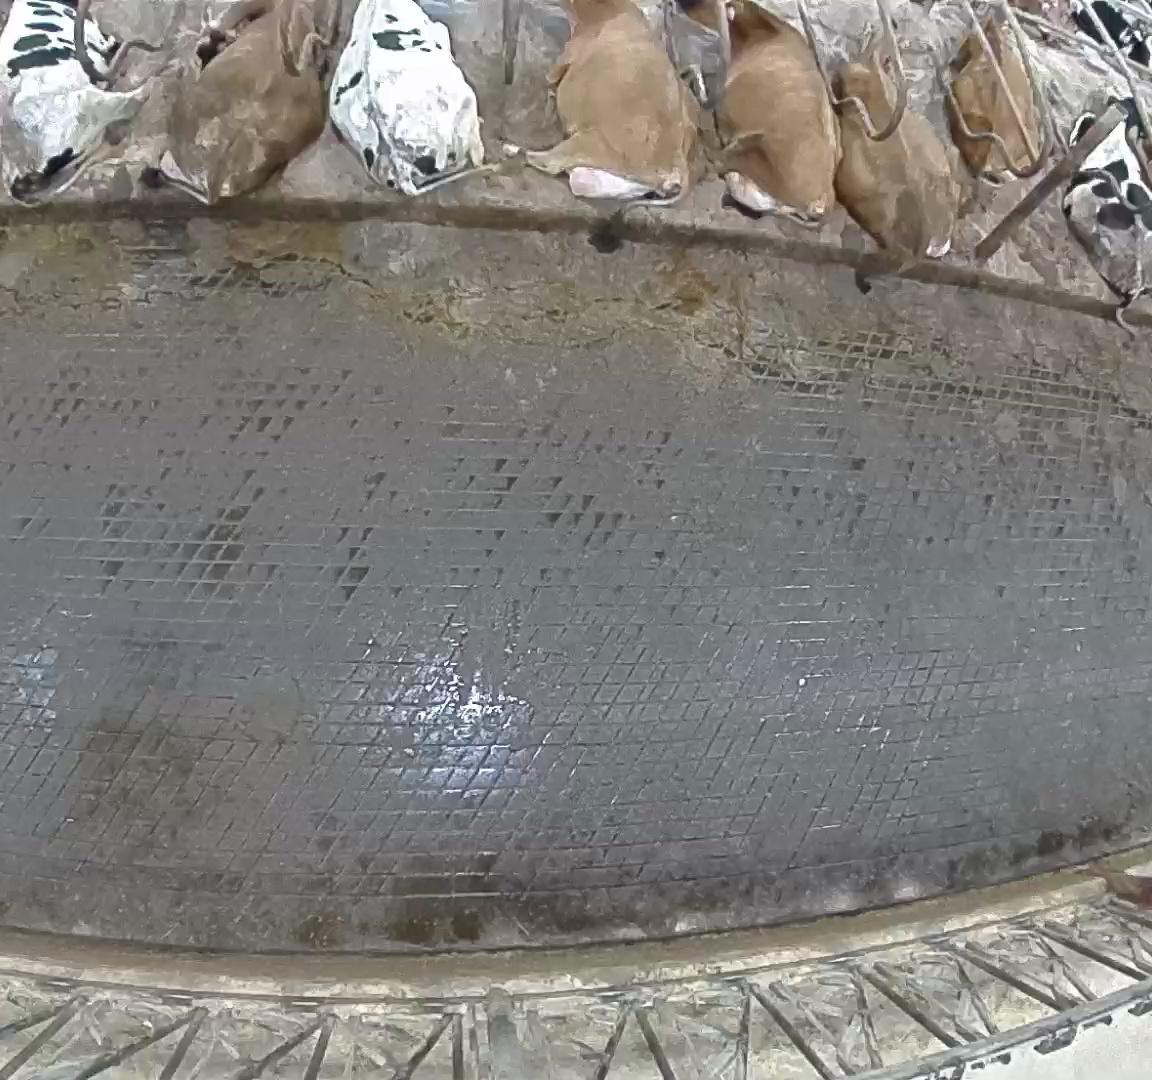
Number of cows: 8